Chascomús railway and bus station

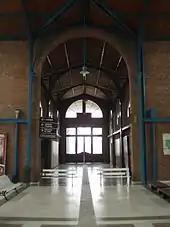
Station hall

Chascomús was one of the main stations of the Constitución - Mar del Plata railway service. The BAGSR (then "Ferrocarril del Sud") operated the line until the Railway nationalization of 1948 when the Argentine state purchased all the British and French-owned railway companies. Since then, Ferrocarriles Argentinos ran all the services to Mar del Plata until 1993 when the Province of Buenos Aires took over the services through its company Ferrobaires and has been running services to date.